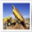
Label: truck